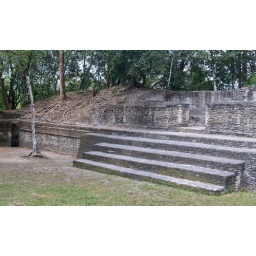
Note that the building above the plaza wall is only partially excavated. More rooms are under the trees.